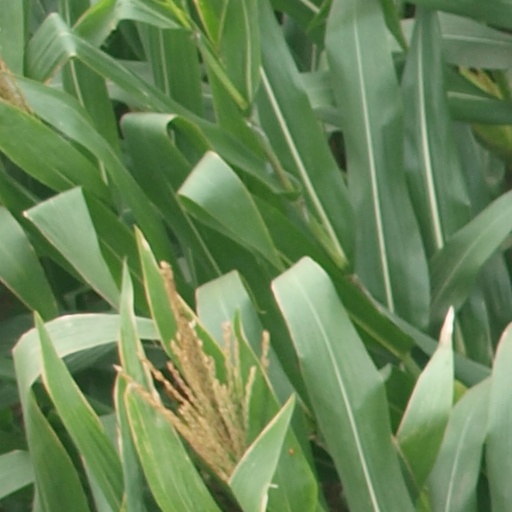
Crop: maize; corn